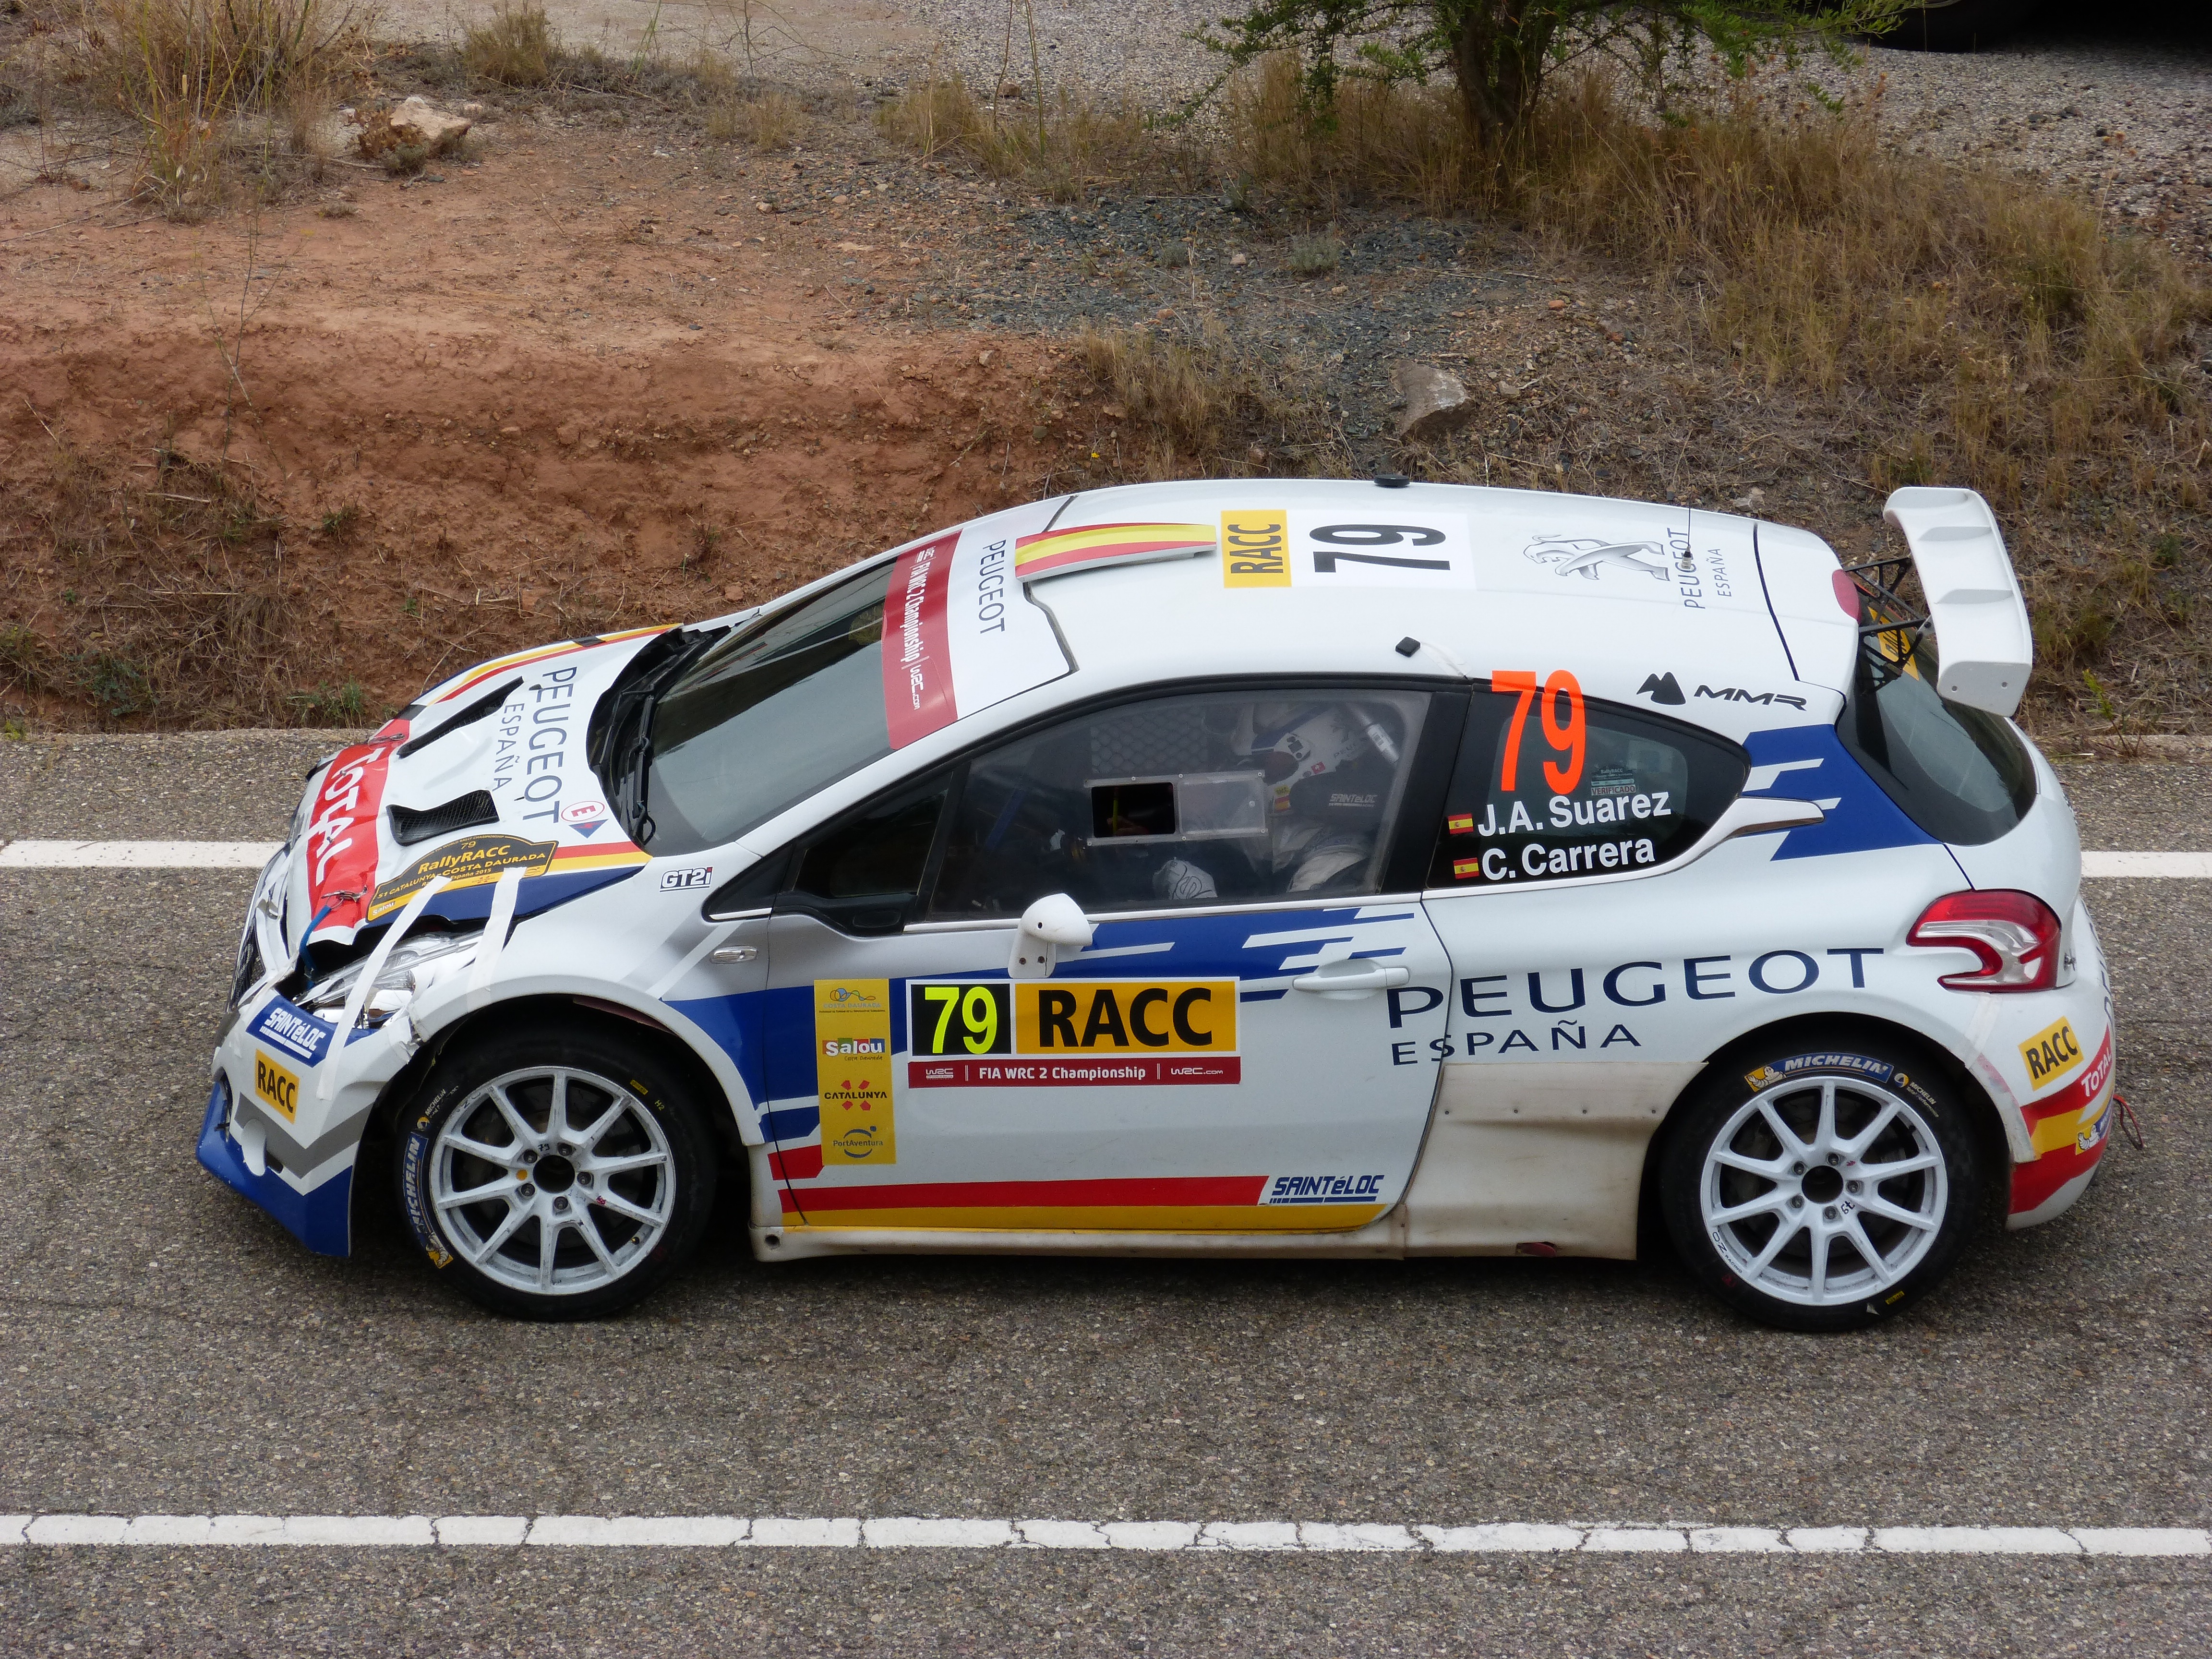
car, vehicle, race car, sports, racing, shock, motorsport, wrc, city car, touring car, auto racing, rally catalunya, automobile make, automotive design, rallycross, rallying, world rally championship, world rally car